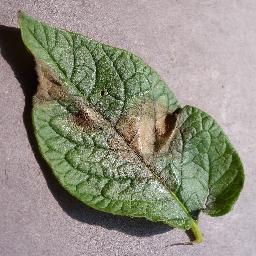
Label: Potato___Late_blight